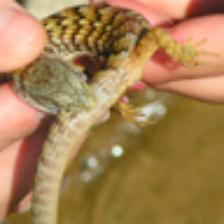
Label: NonHuman